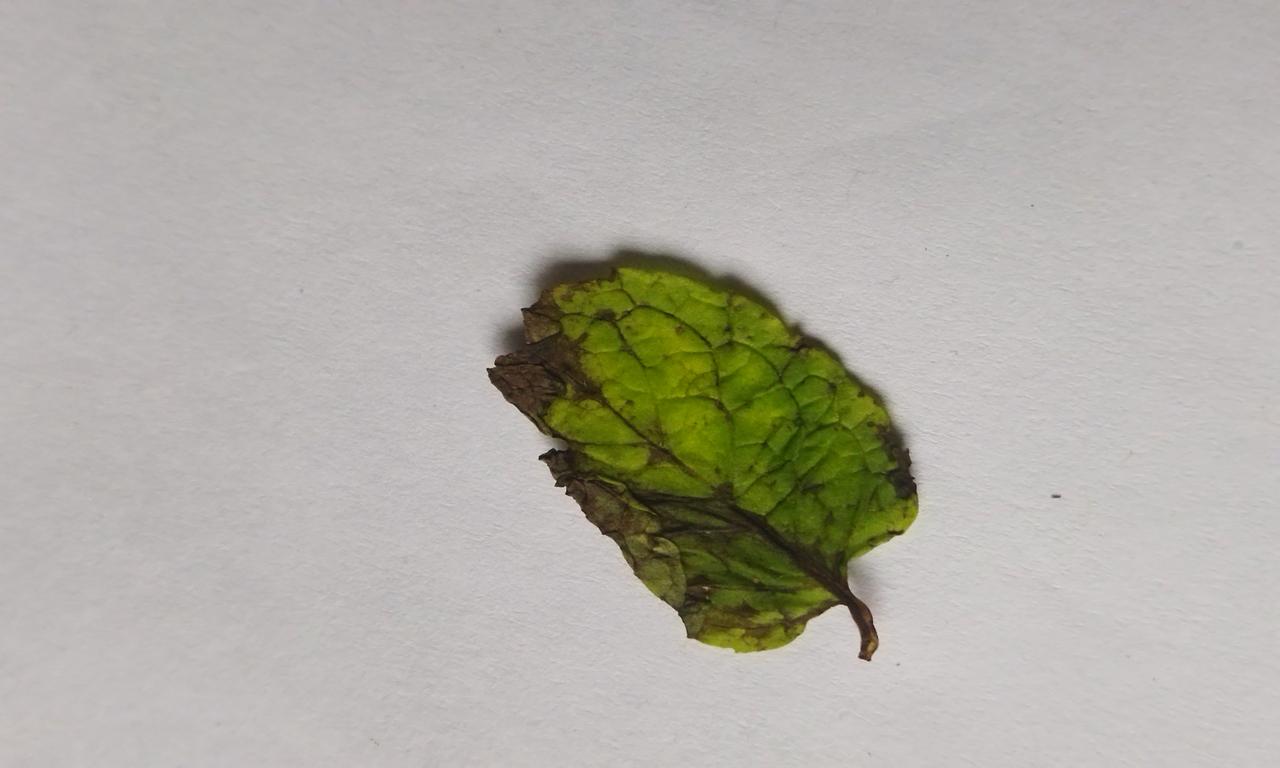
Label: Spoiled